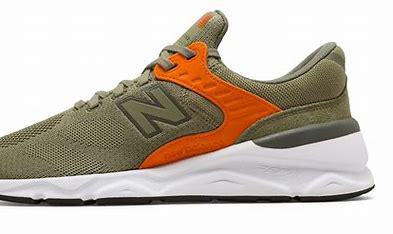
Brand: New
Model: Balance New Balance X 90